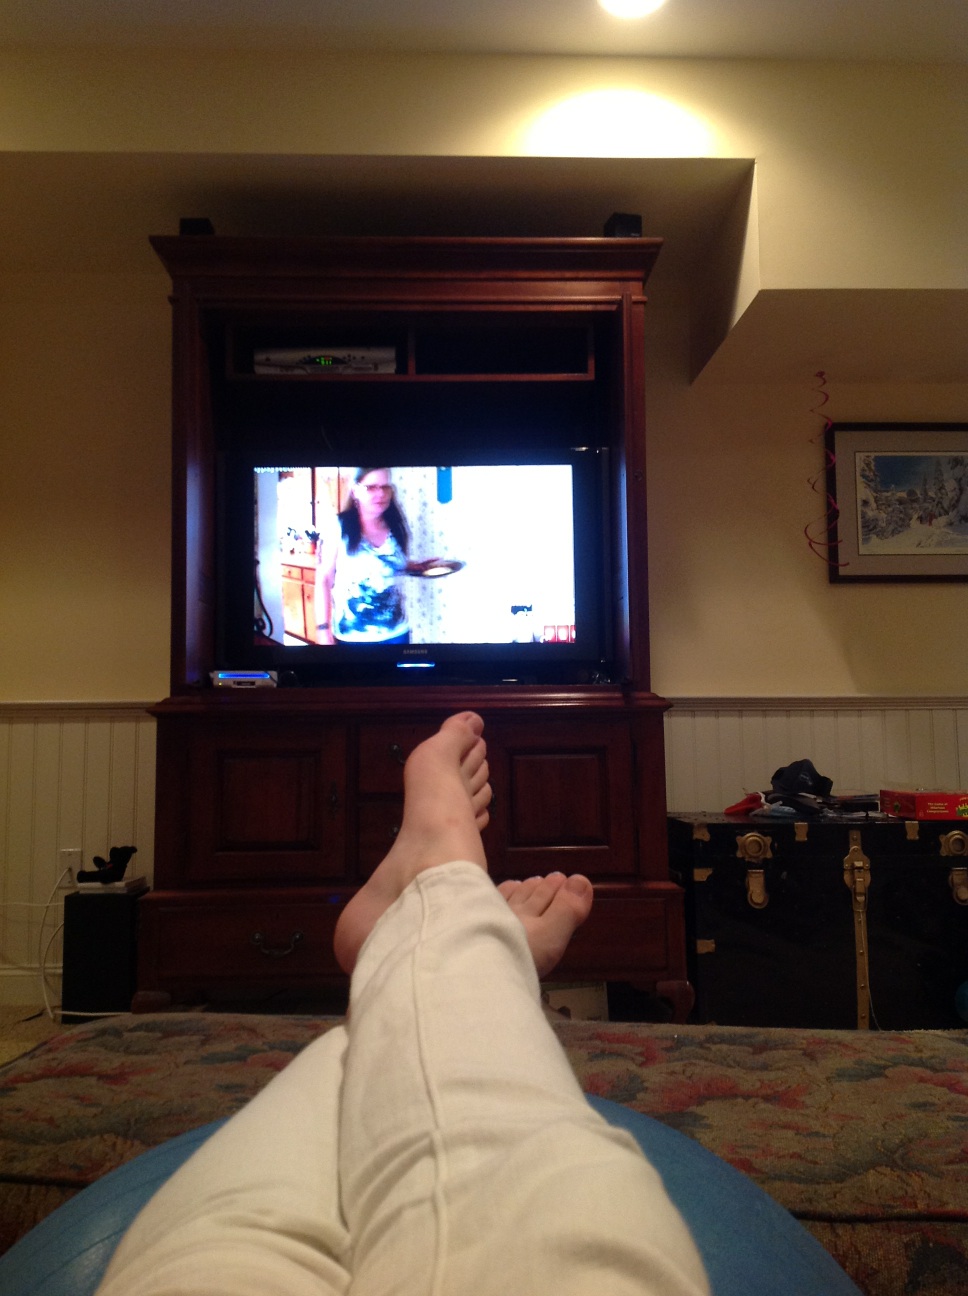Question: How many toes does this person have?
Answer: 10